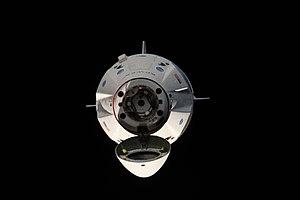
SpaceX Demo-1, est la première des deux missions qui doivent qualifier le vaisseau spatial Crew Dragon développé par la société et agence spatiale américaine privée SpaceX et qui doit assurer avec le vaisseau CST-100 Starliner la relève des équipages de la Station spatiale internationale. Le vaisseau, dont le vol doit durer un peu moins d'une semaine, n'emporte pas d'équipage mais transporte de manière symbolique 250 kilogrammes de fret dans la partie pressurisée. Toutes les étapes d'une mission opérationnelle sont réalisées au cours de la mission y compris l'amarrage à la station spatiale. Son lancement a eu lieu le 2 mars 2019.